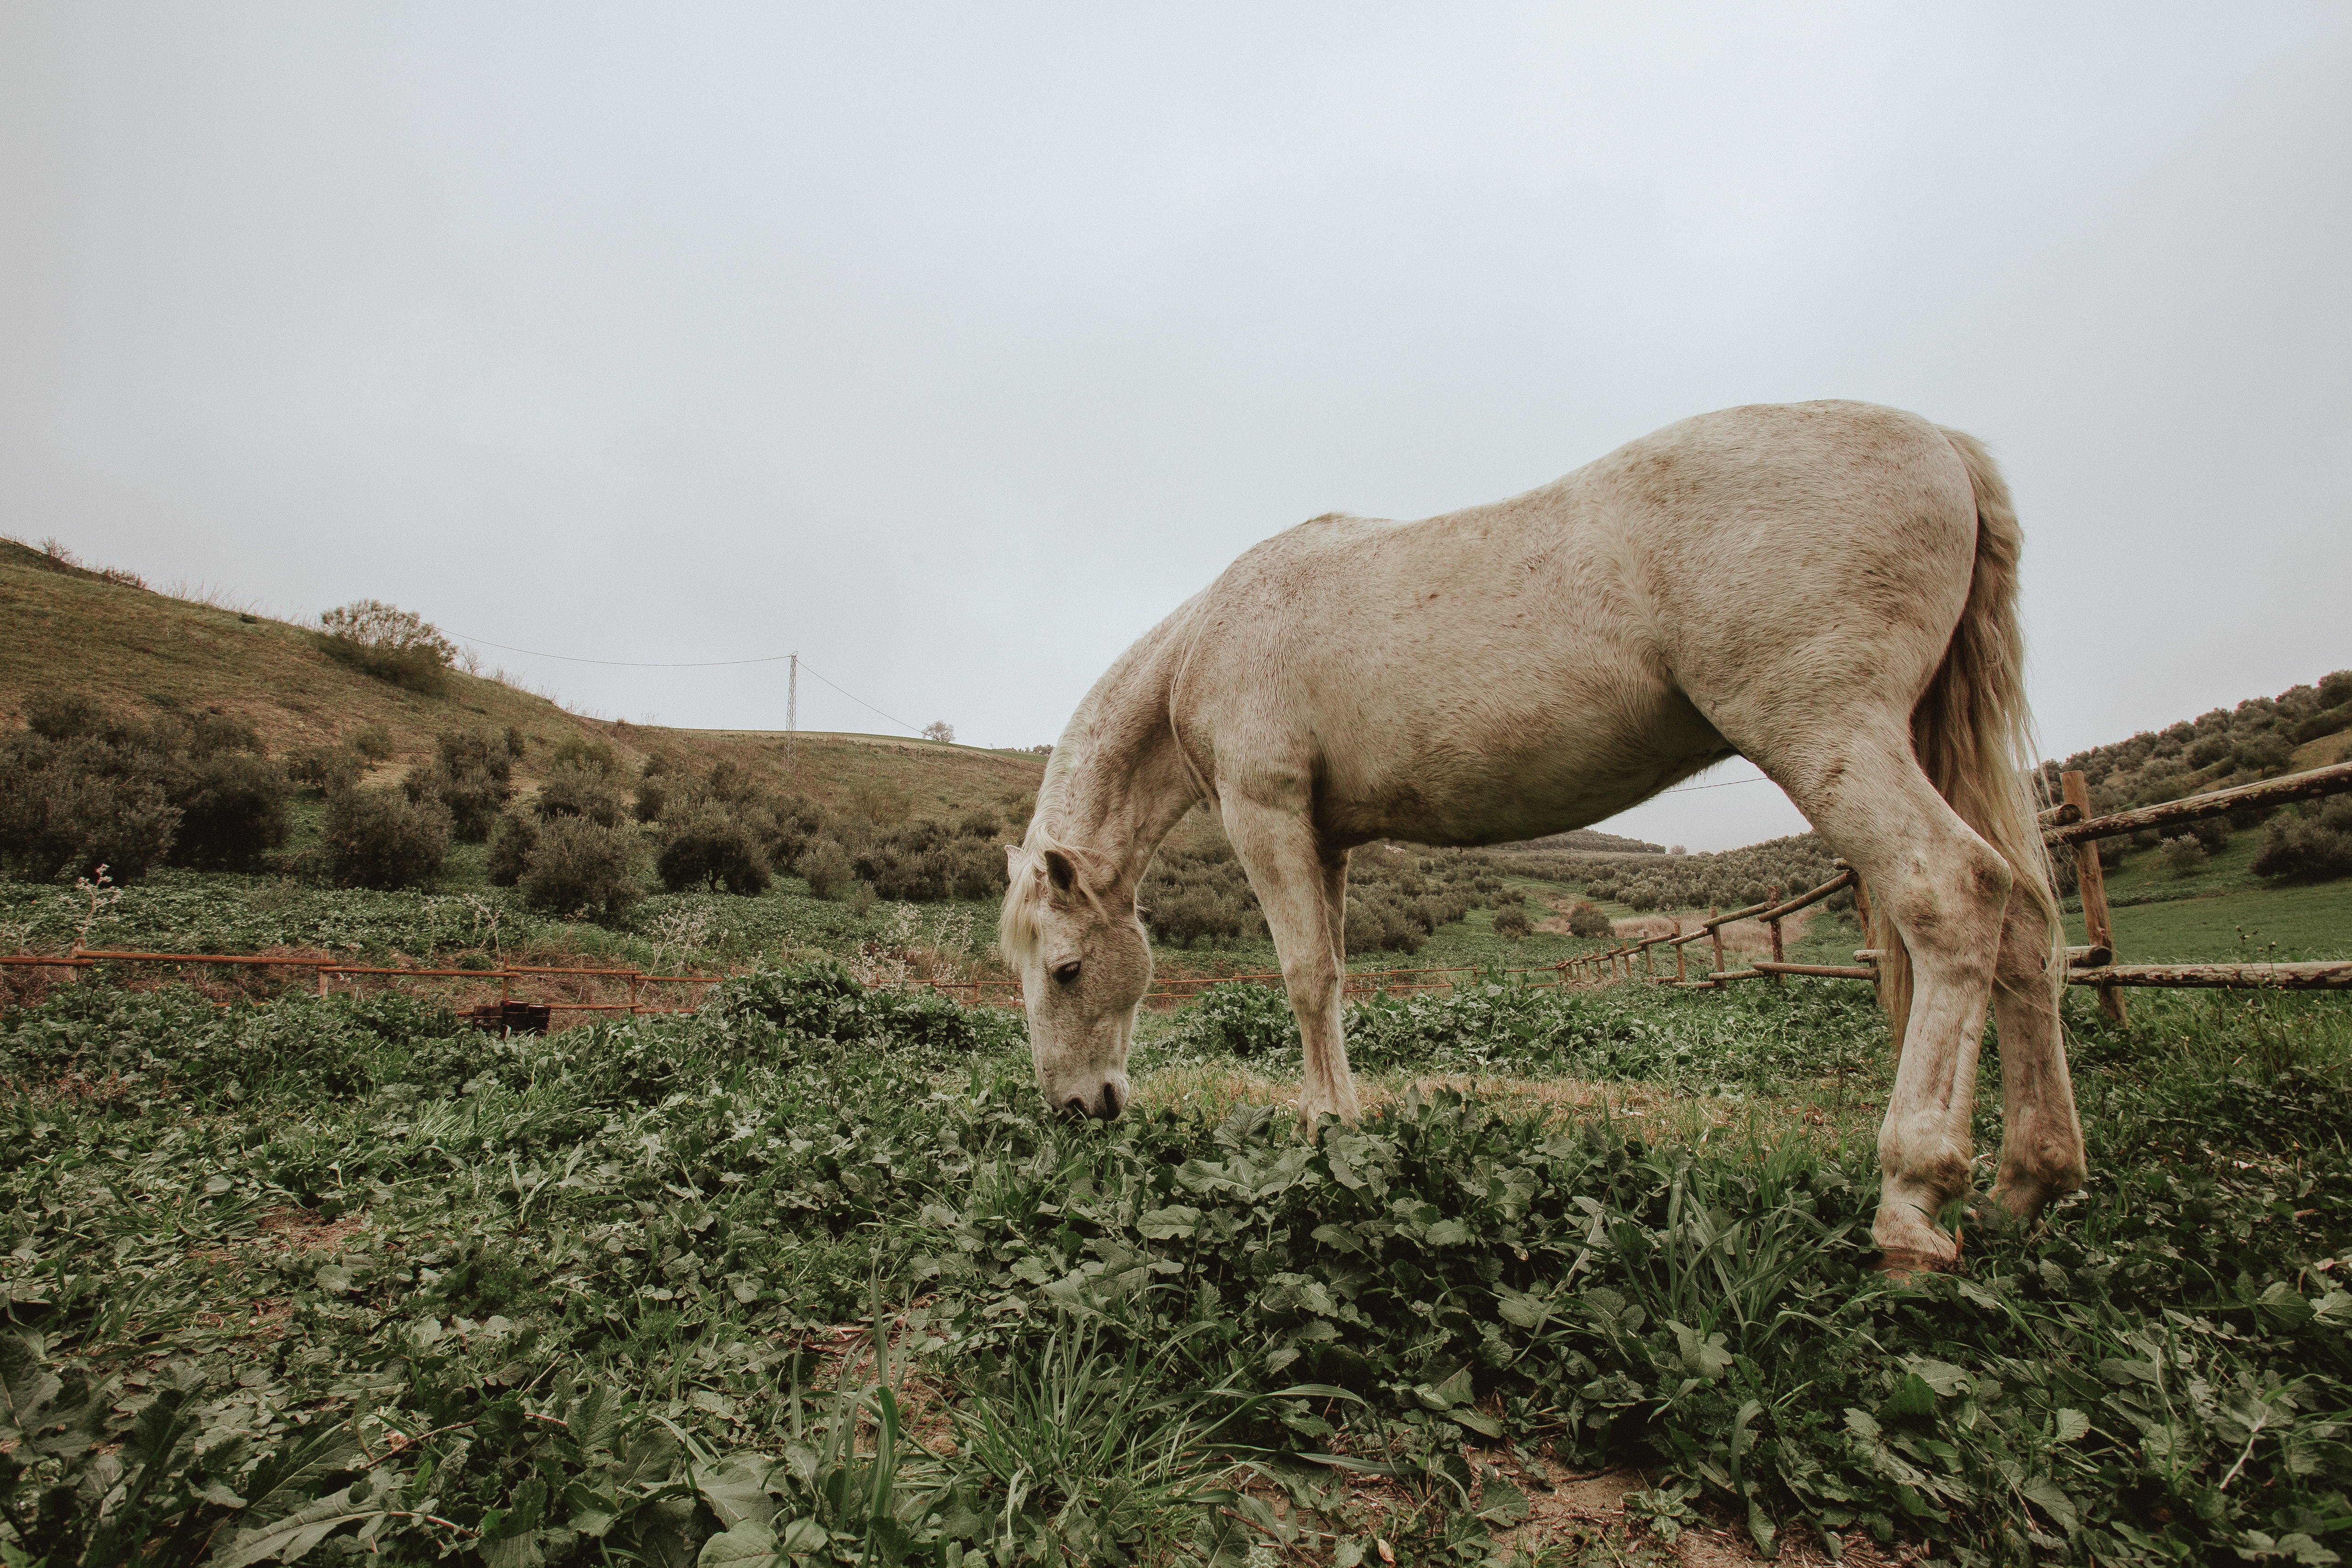
horse, grazing, pasture, grass, wildlife, sky, rural area, tree, grassland, field, grass family, mane, livestock, pony, mare, farm, working animal, adaptation, plant, landscape, stallion, meadow, hill, pack animal